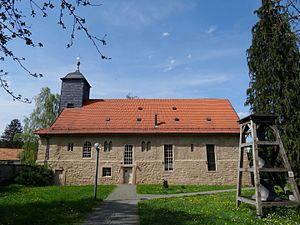
Georgenthal ou Georgenthal/Thüringer Wald est une commune allemande de l'arrondissement de Gotha en Thuringe.